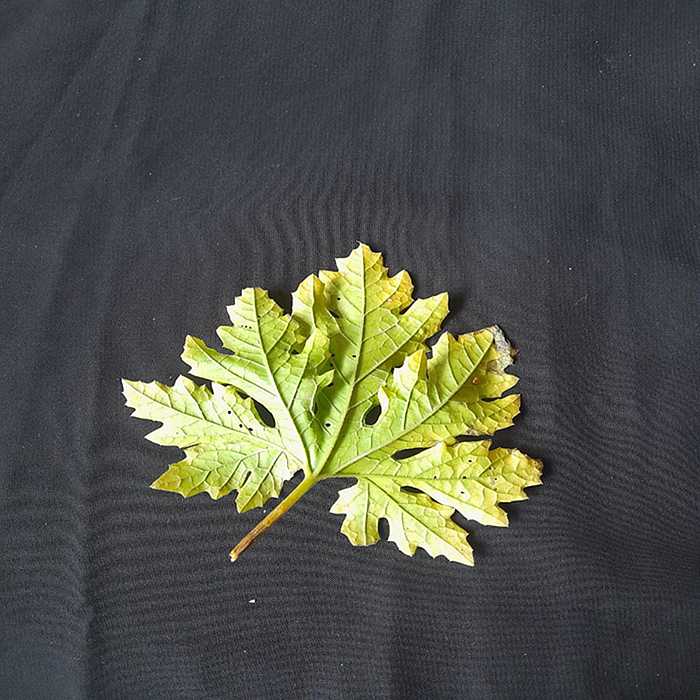
Plant: Bitter Gourd
Label: Fusarium wilt